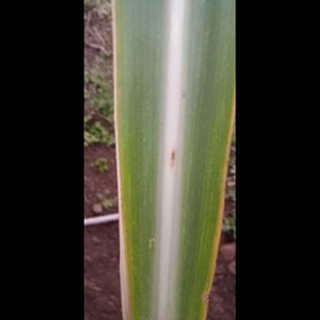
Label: sugarcane_yellow_leaf_disease